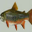
Label: trout